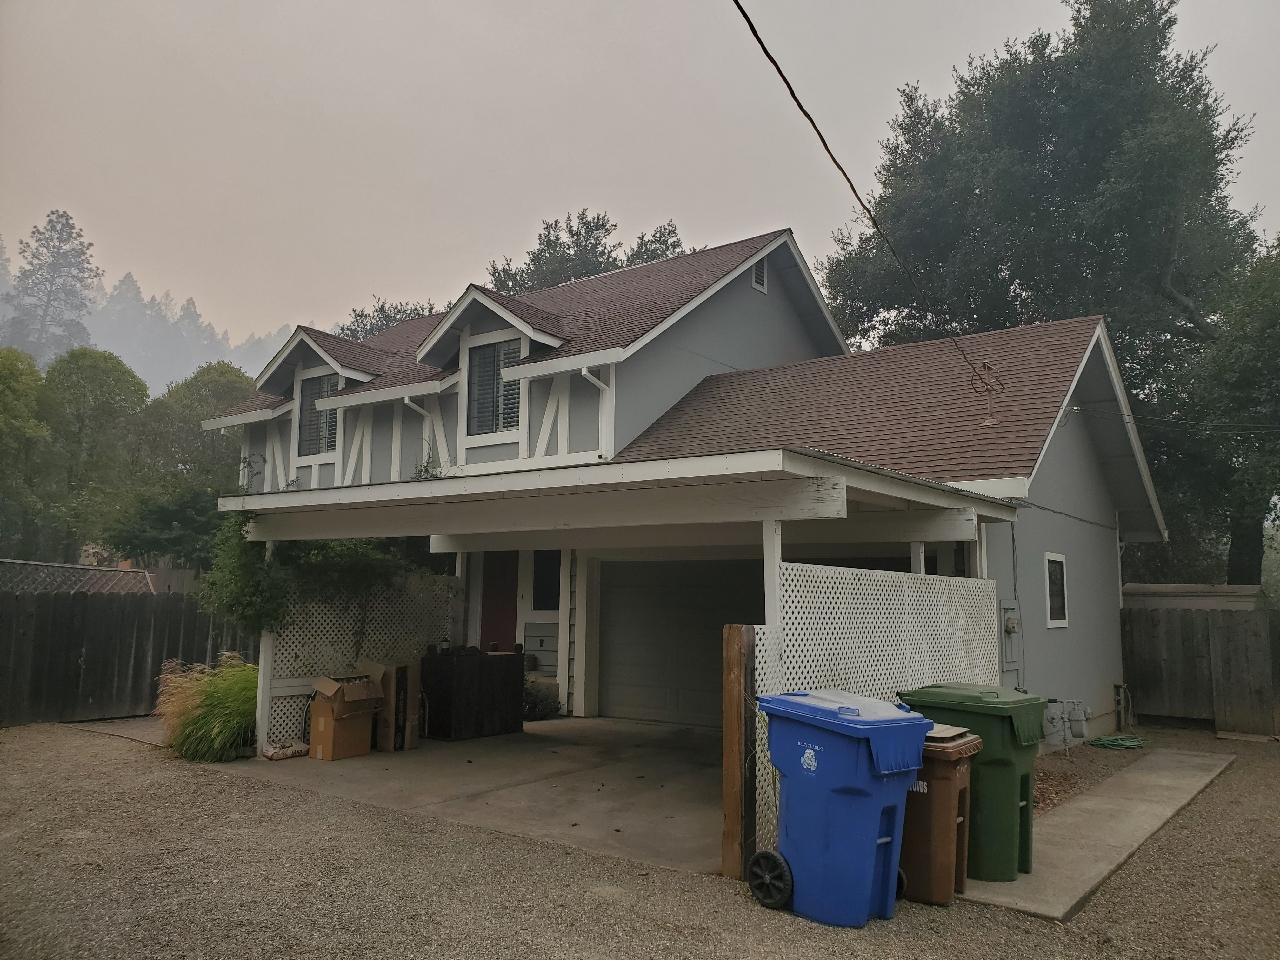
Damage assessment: no_damage